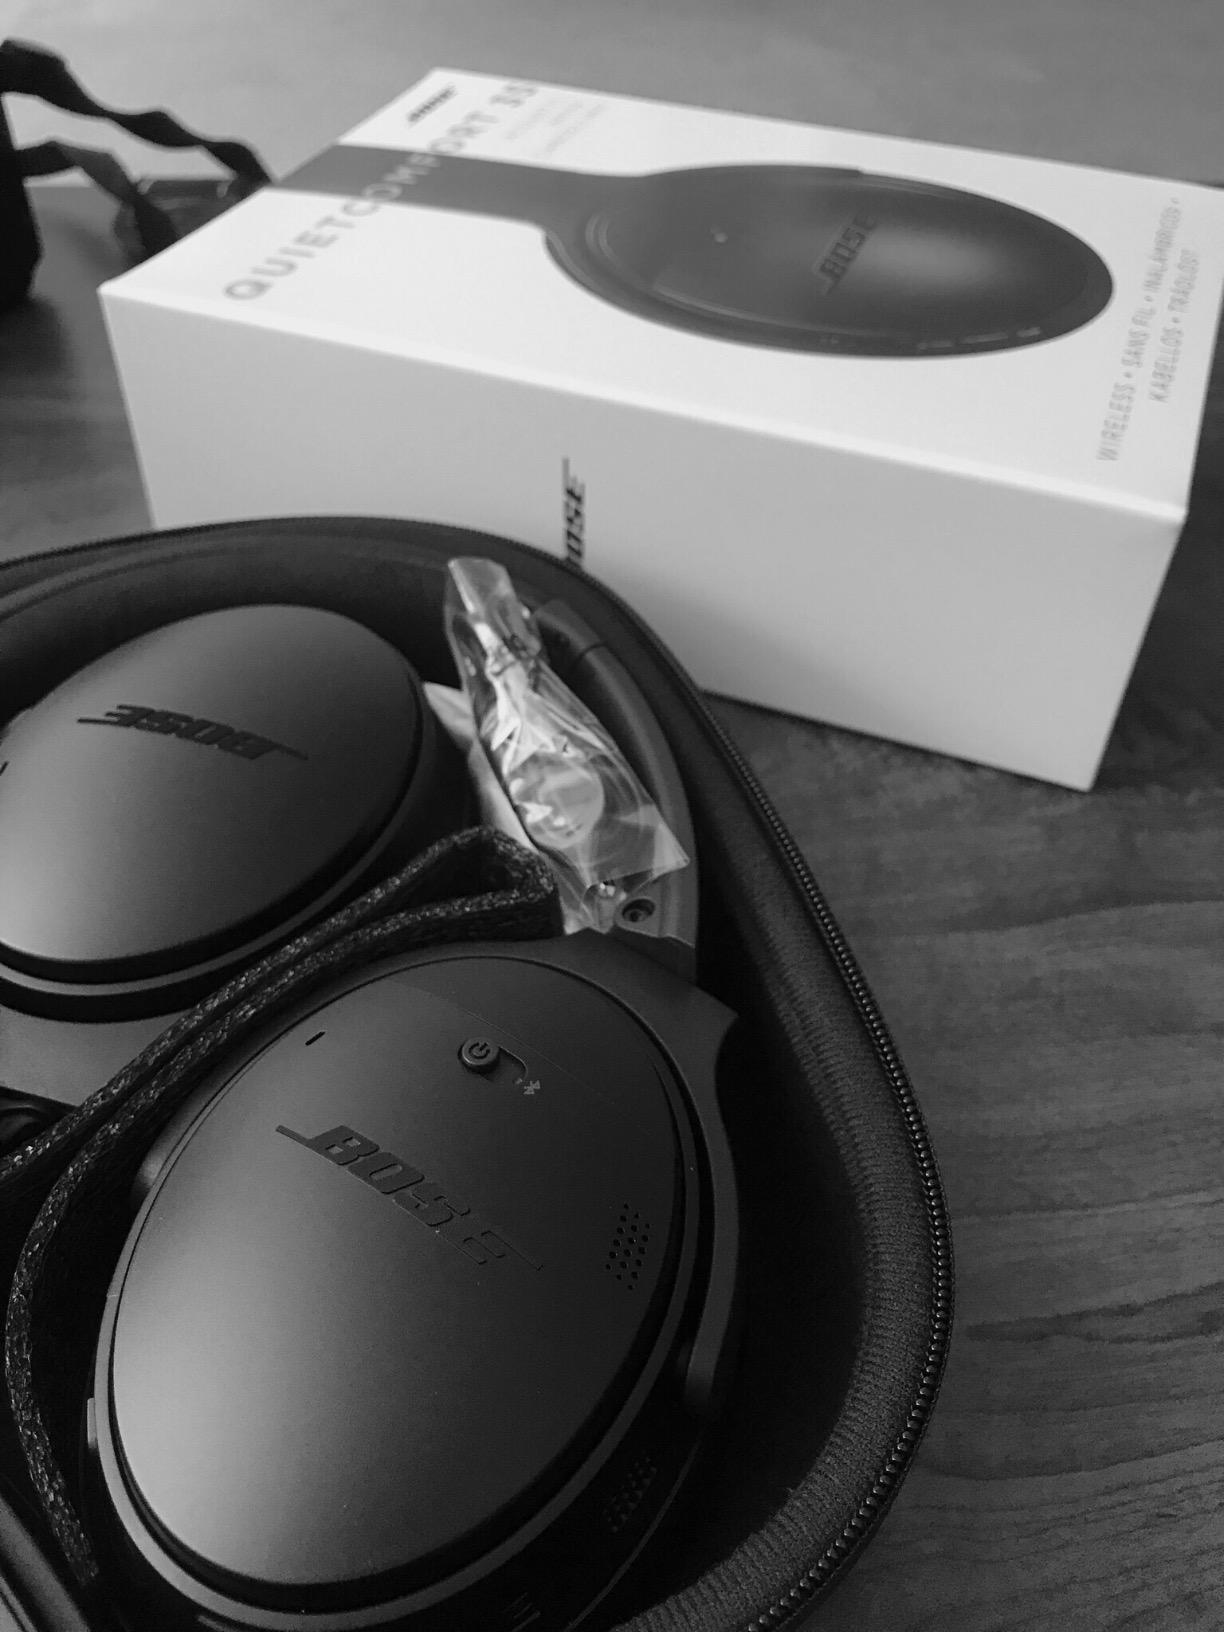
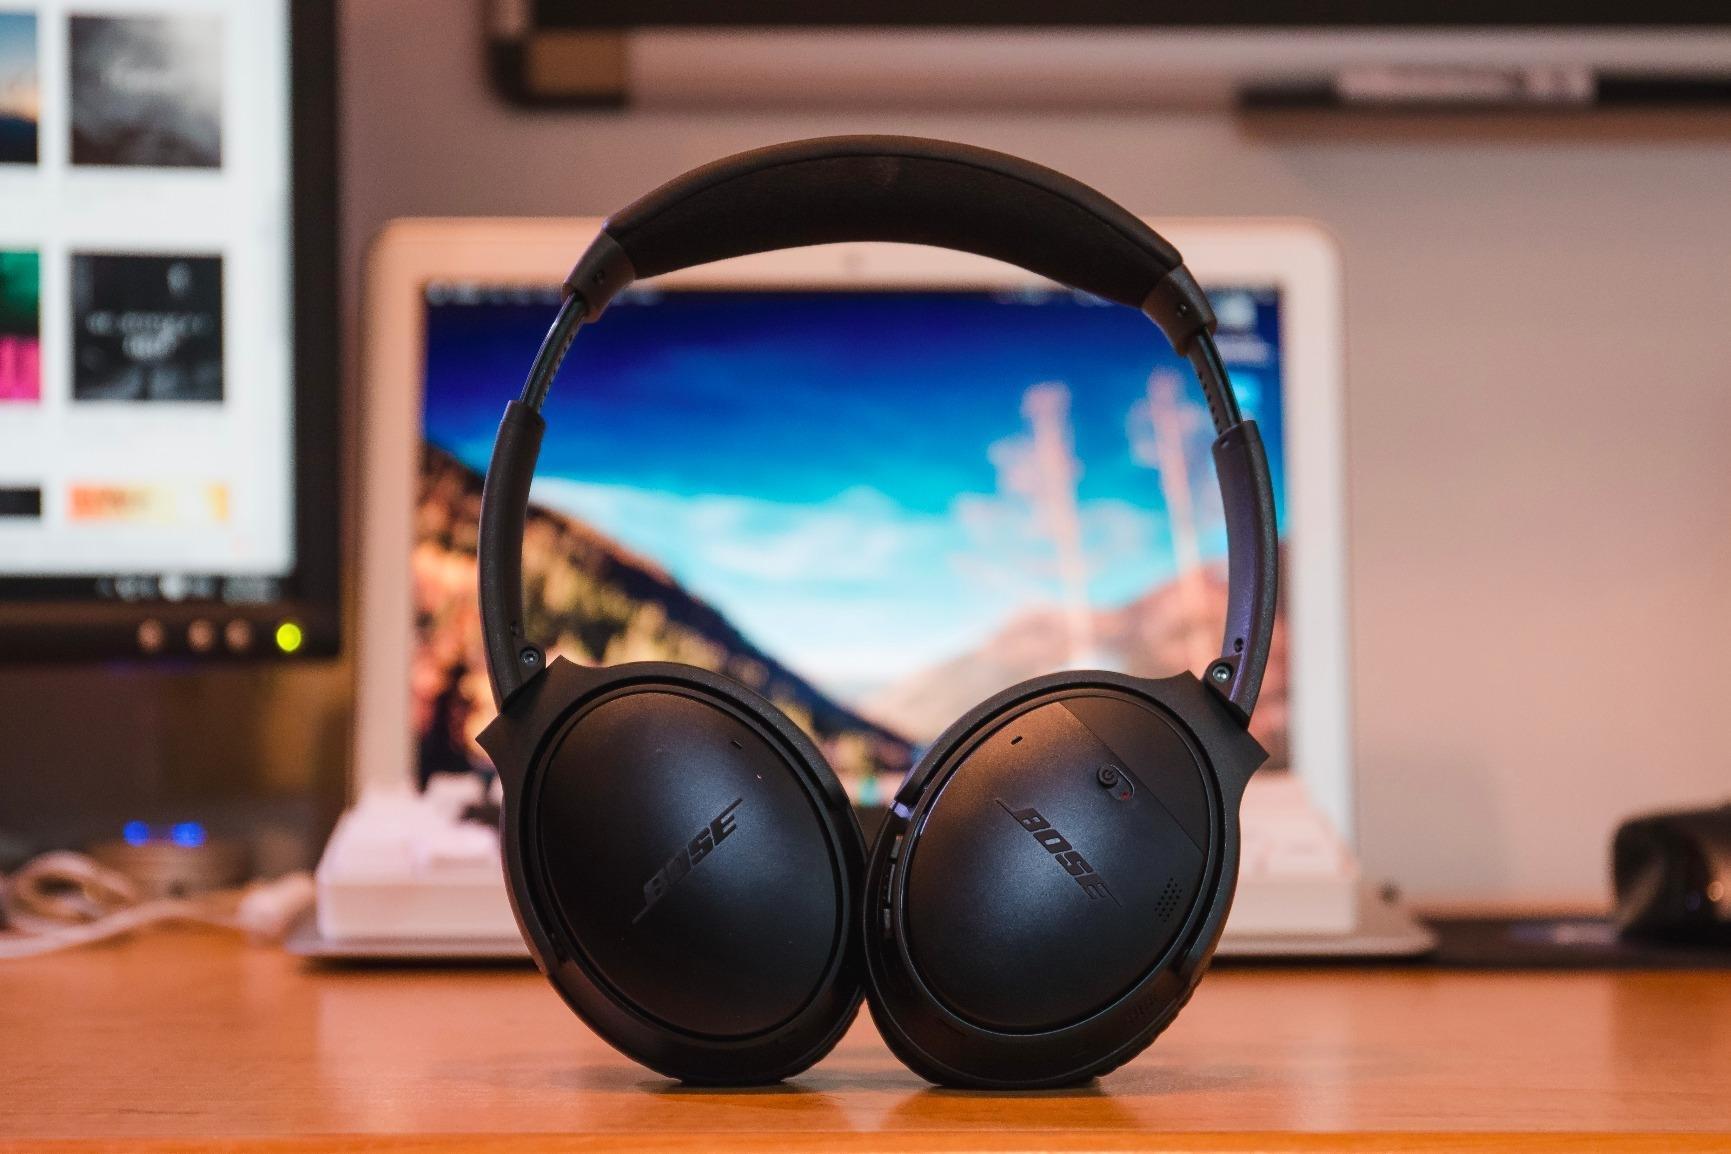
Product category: headphones
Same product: yes